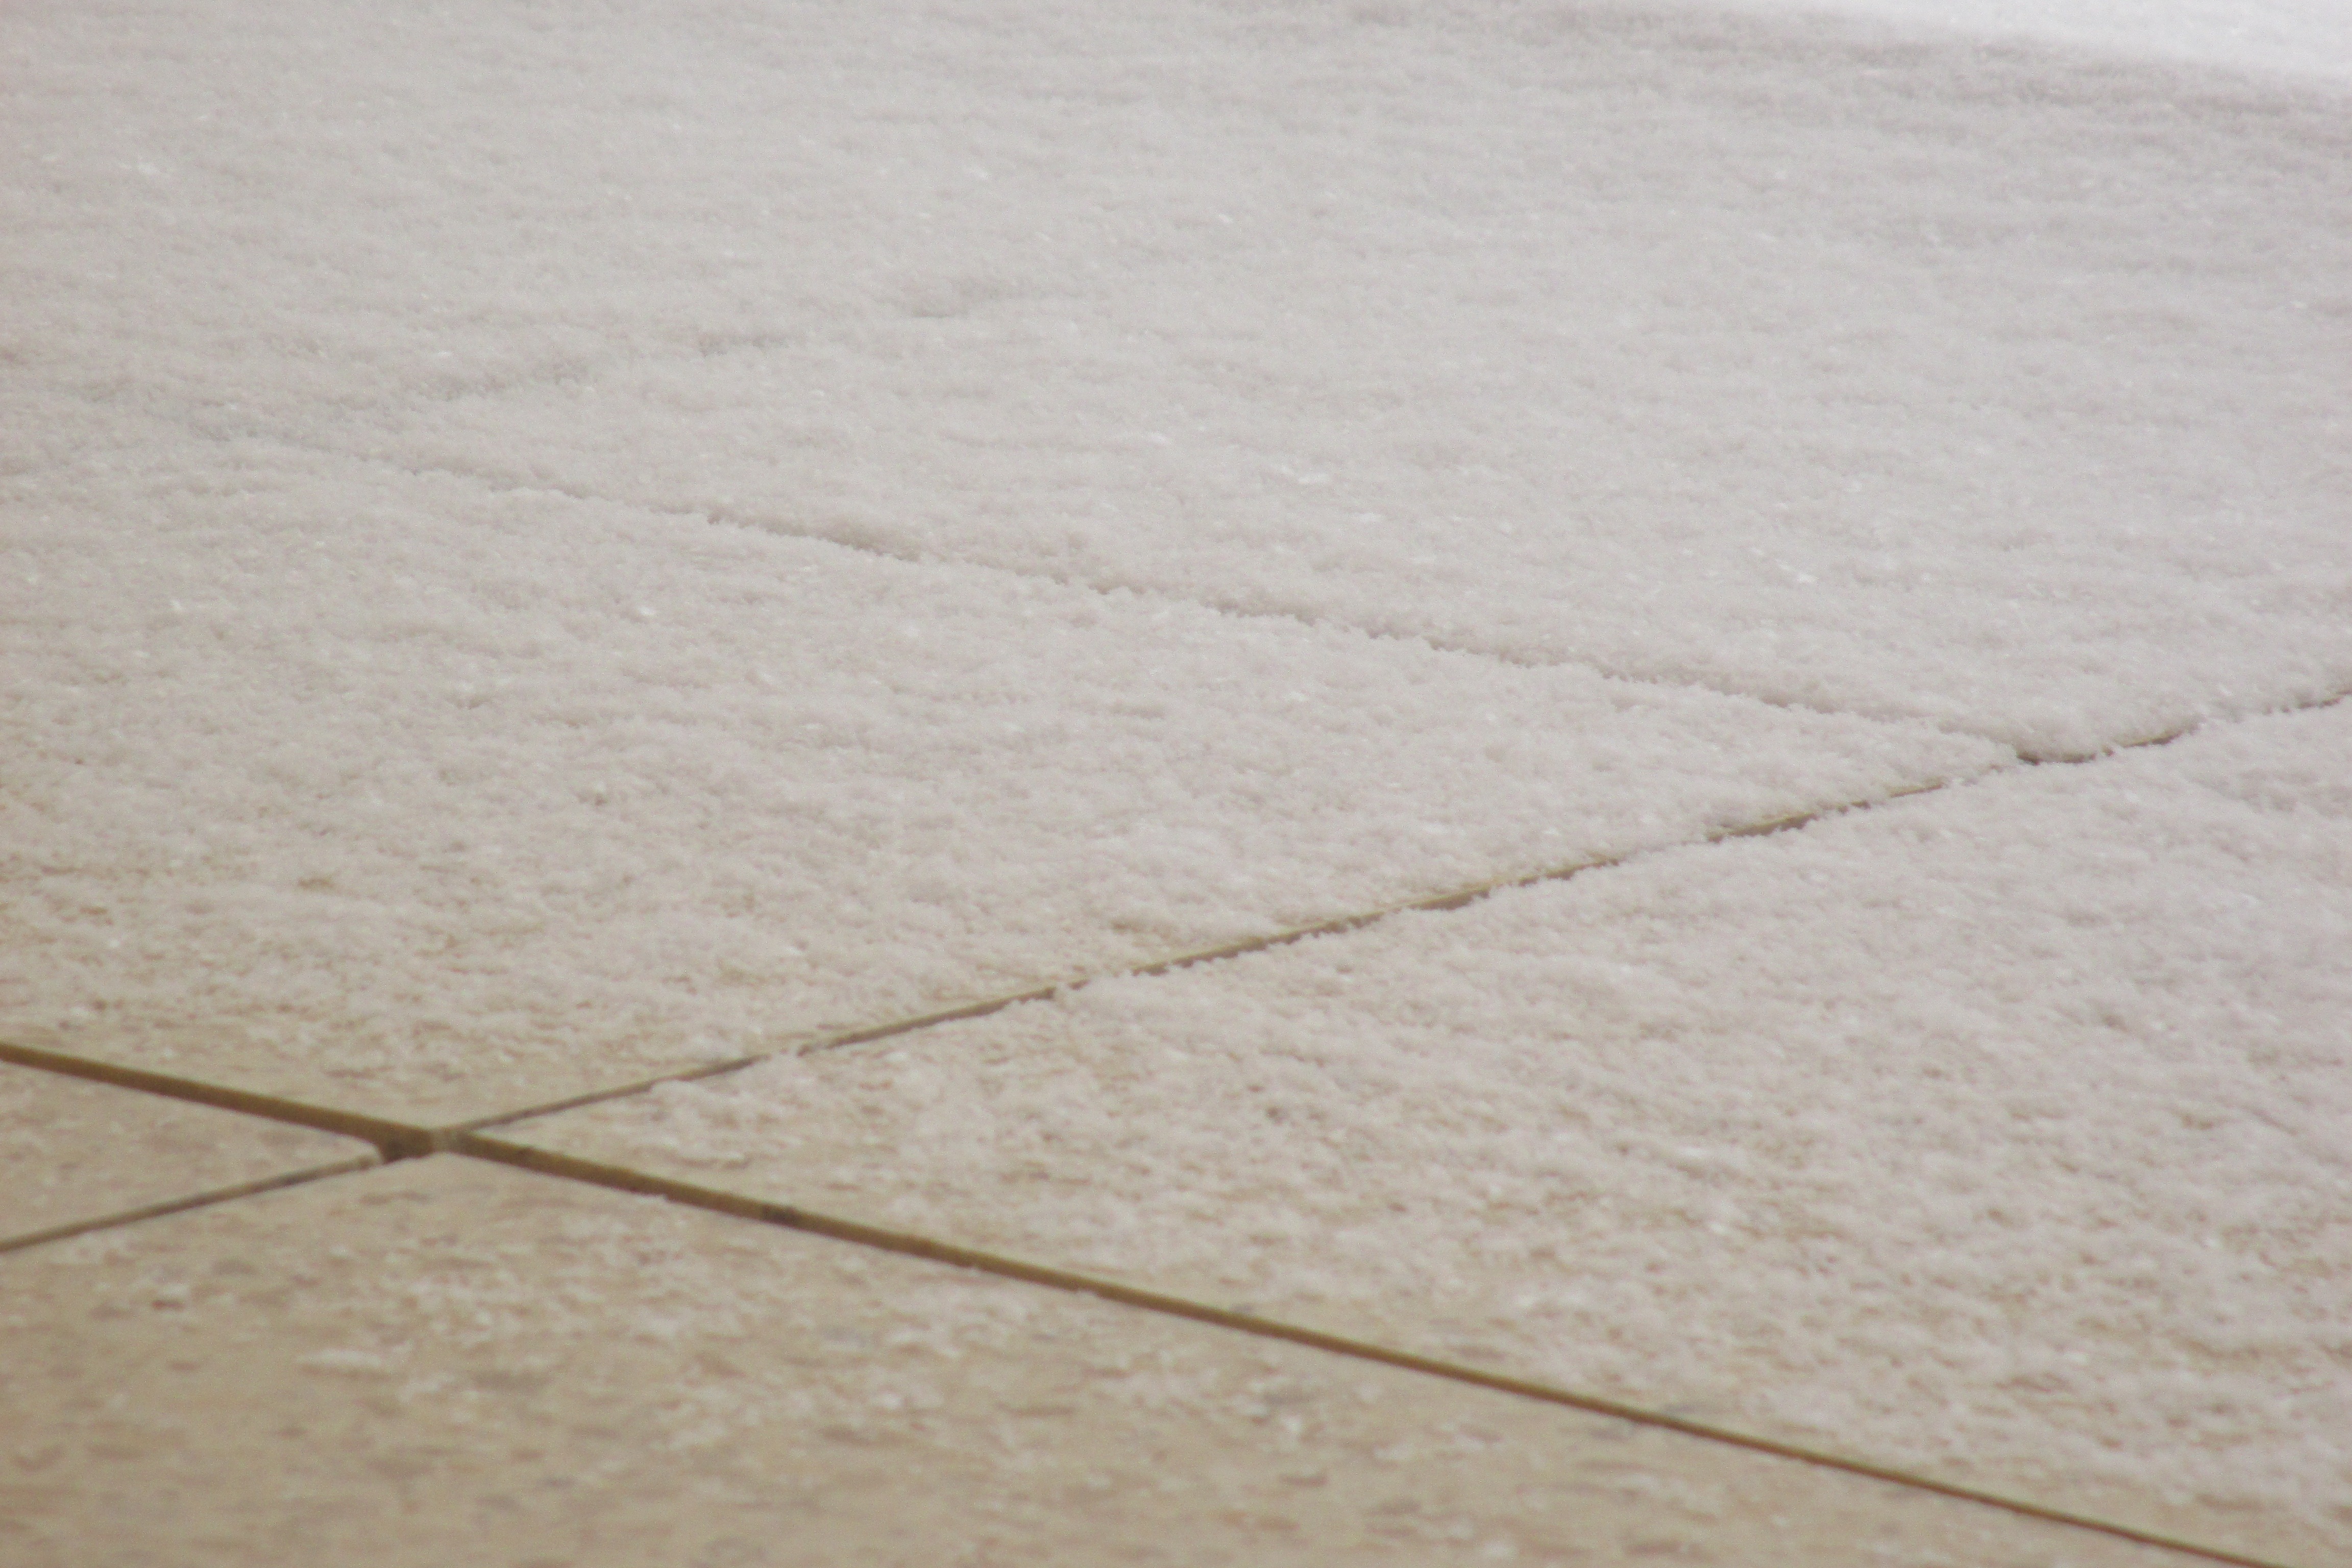
sand, snow, wood, white, floor, line, tile, material, hardwood, flakes, flooring, plywood, wood flooring, laminate flooring